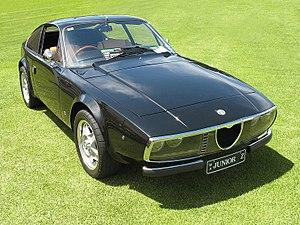
"L' Alfa Romeo Giulia GT était une automobile en version carrosserie Coupé correspondant à la version berline de l'Alfa Romeo Giulia. Cette voiture a aussi été appelée Giulia Sprint GT ; ""sprint"", dans la terminologie Alfa Romeo étant synonyme de coupé.